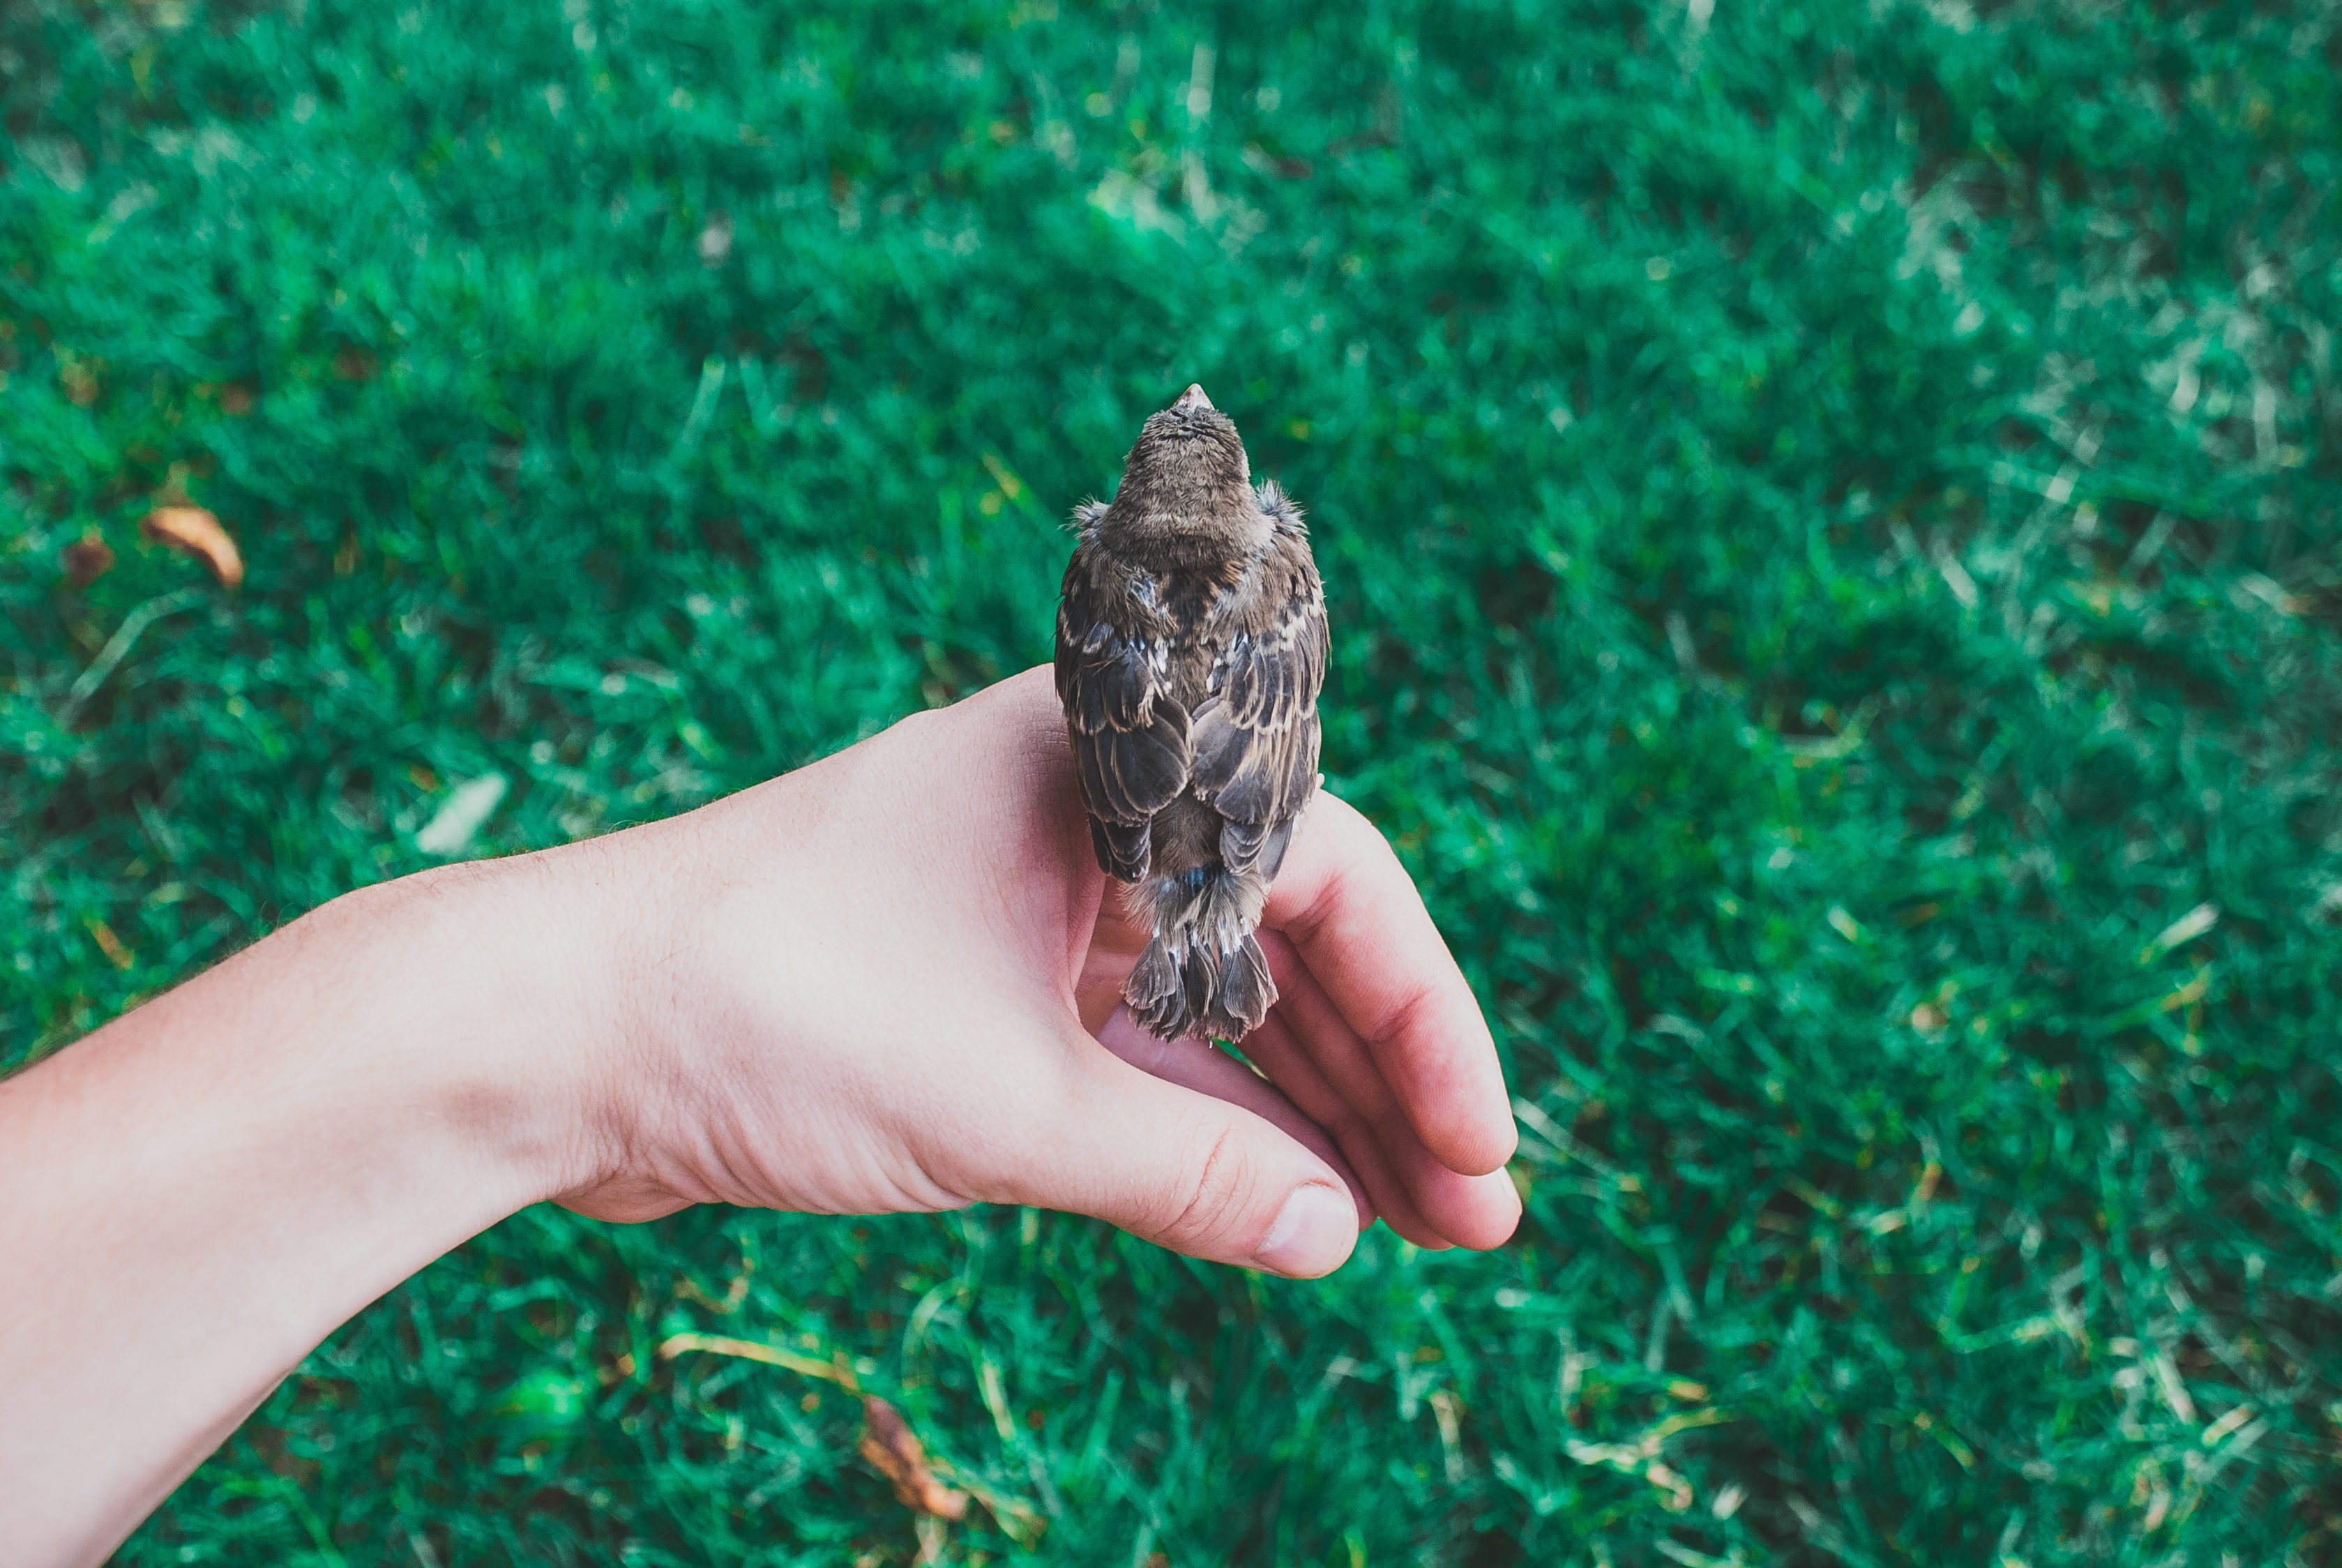
hand, tree, nature, grass, bird, lawn, leaf, flower, green, holding, baby, chicks, babies, gentle, macro photography, hand holding, gently